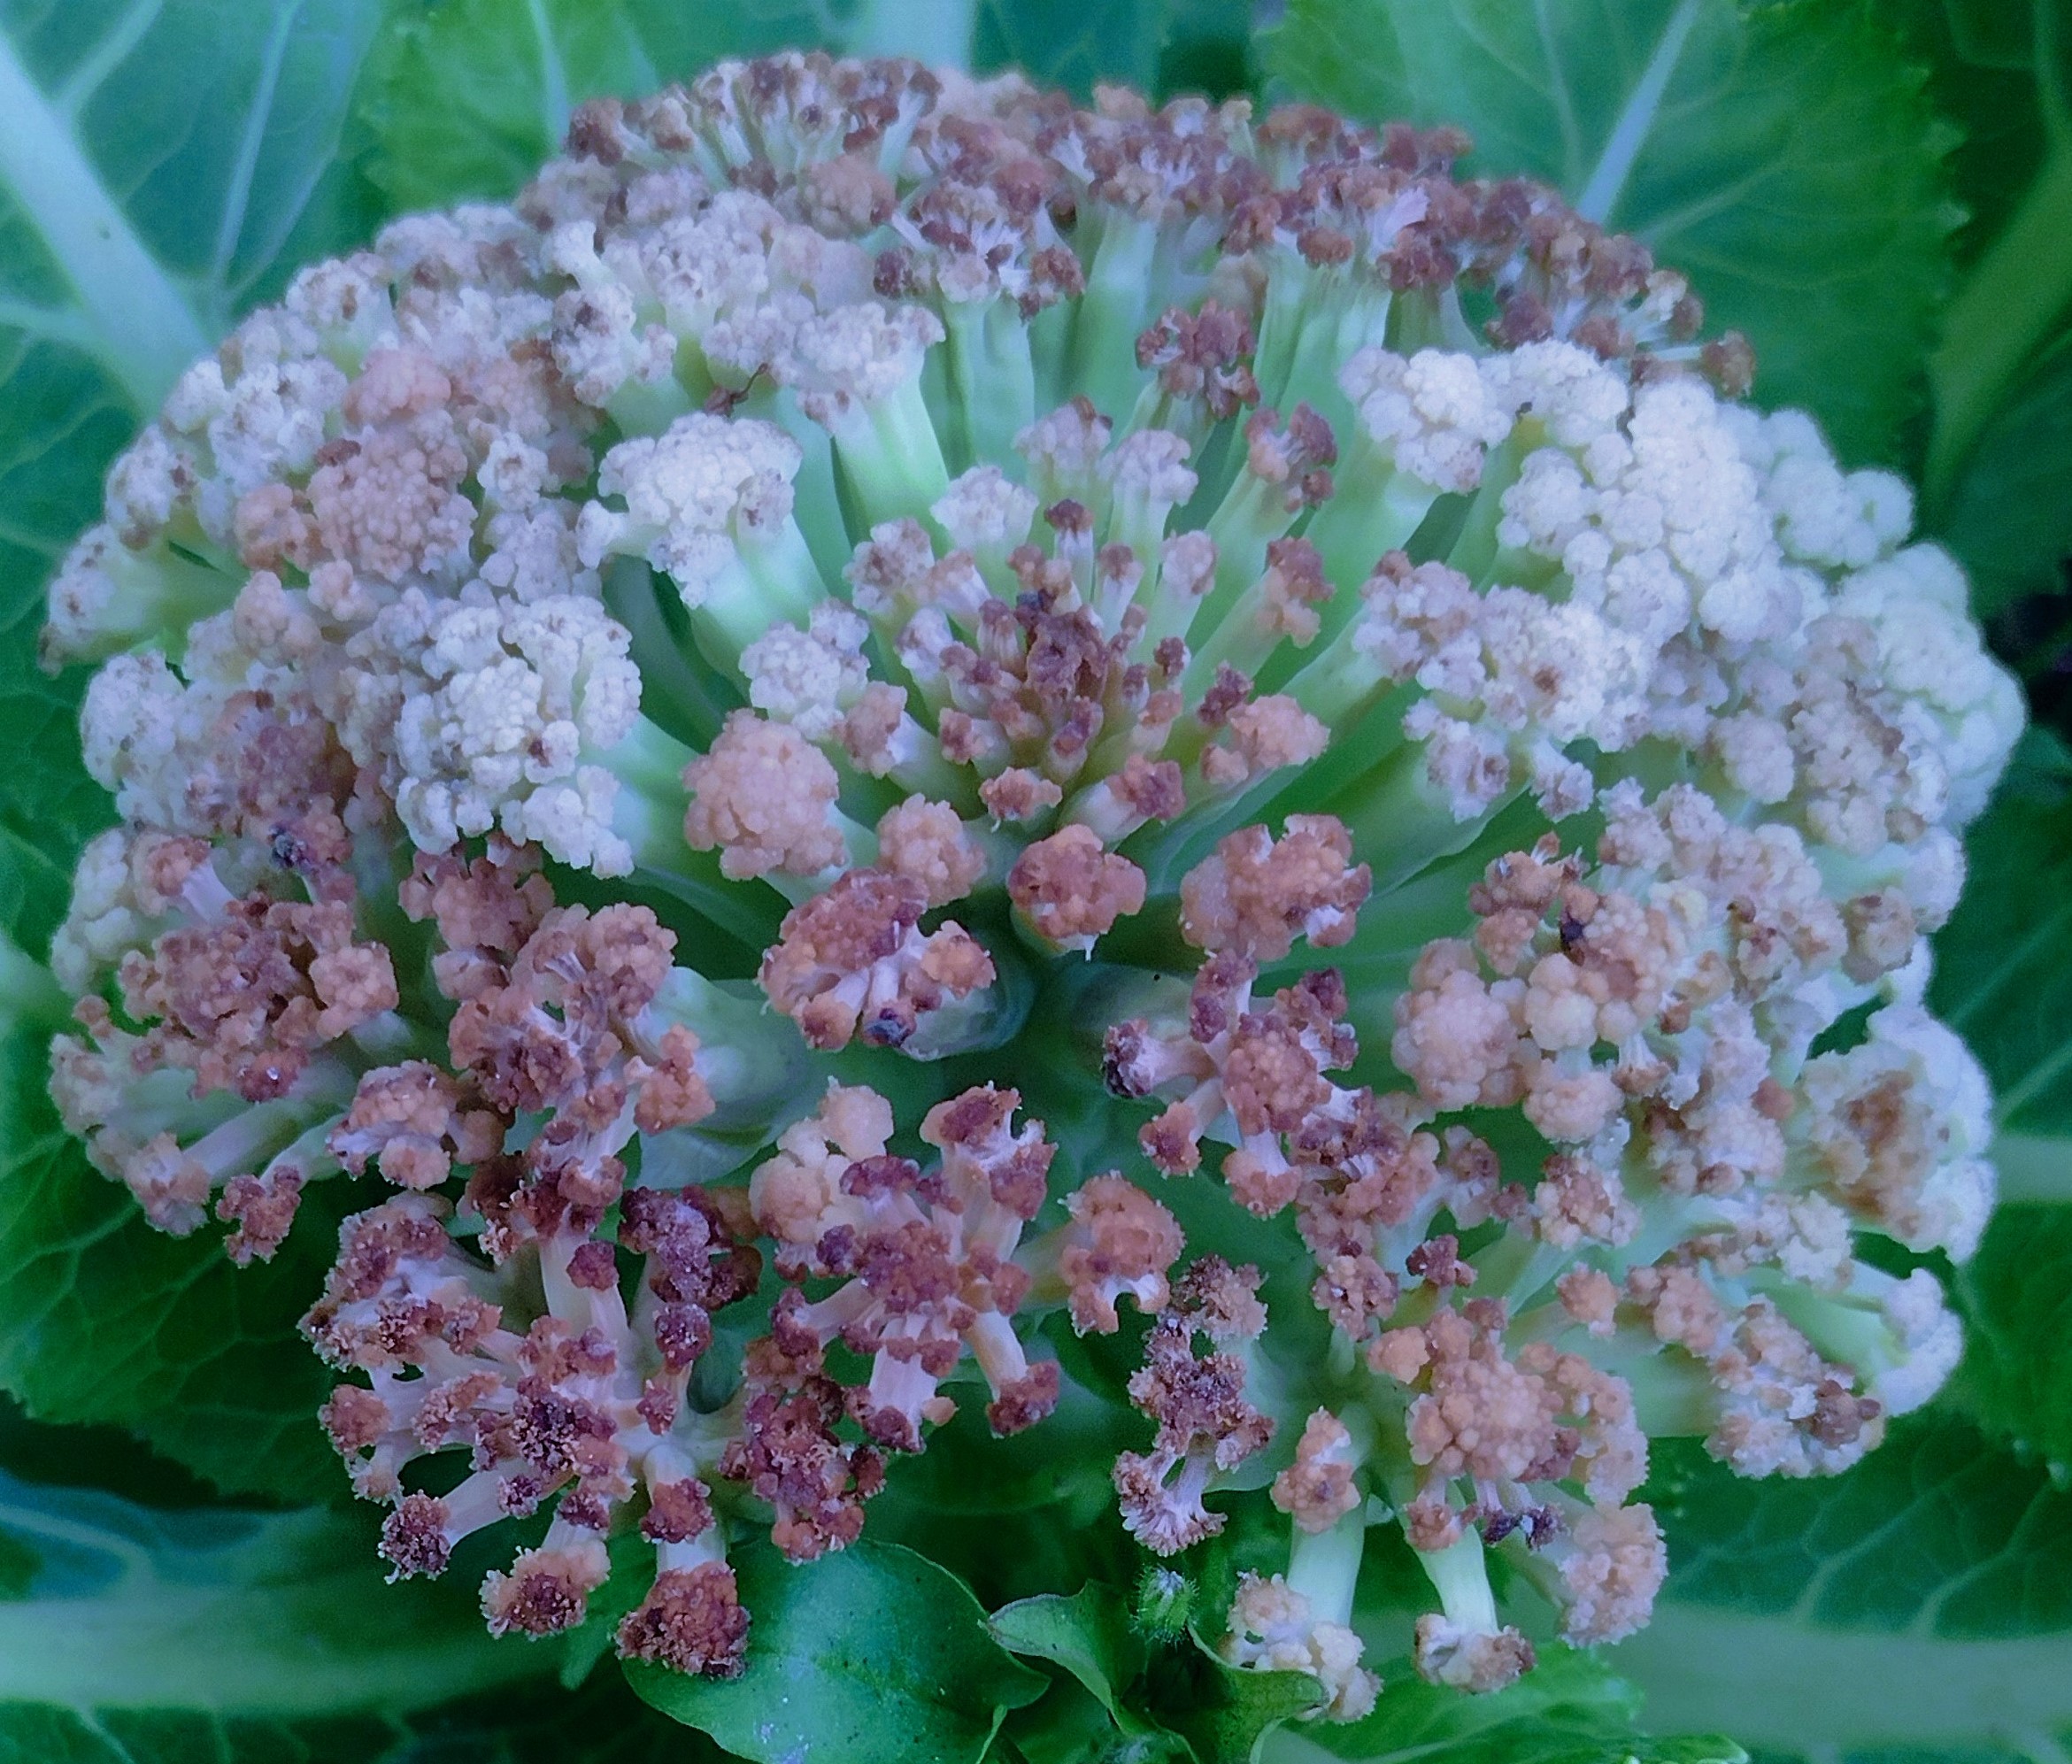
Label: Bacterial spot rot